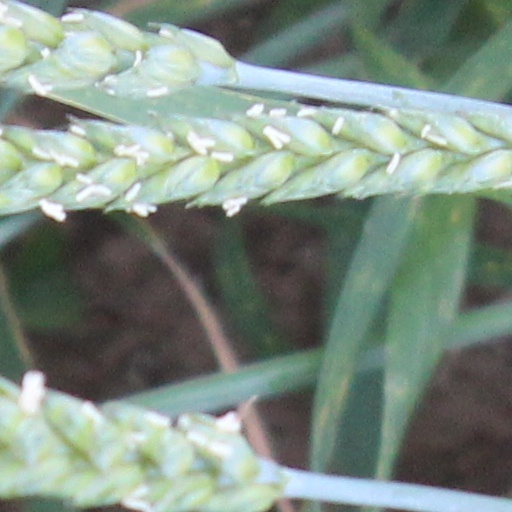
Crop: wheat